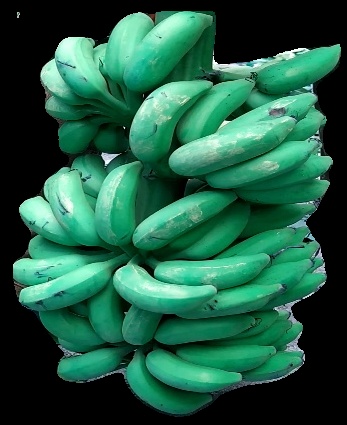
Variety: elakki-bale
Grade: grade1